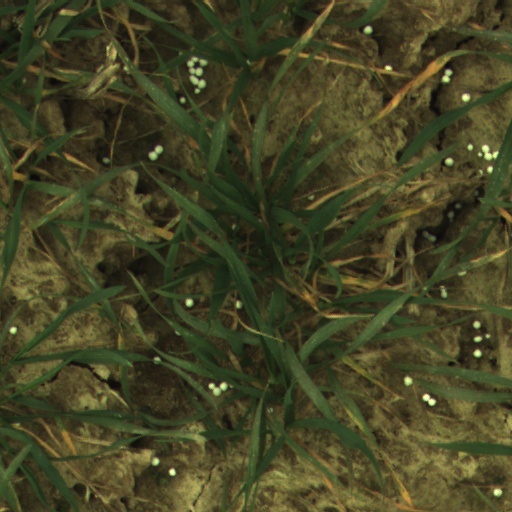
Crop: wheat